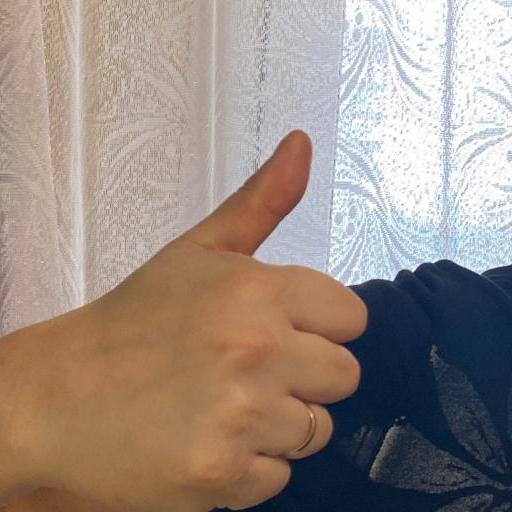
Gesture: like